Attention deficit hyperactivity disorder

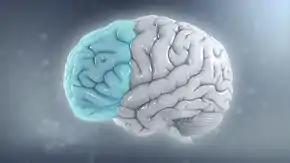
The left prefrontal cortex, shown here in blue, is often affected in ADHD

In children with ADHD, there is a general reduction of volume in certain brain structures, with a proportionally greater decrease in the volume in the left-sided prefrontal cortex. The posterior parietal cortex also shows thinning in individuals with ADHD compared to controls. Other brain structures in the prefrontal-striatal-cerebellar and prefrontal-striatal-thalamic circuits have also been found to differ between people with and without ADHD.